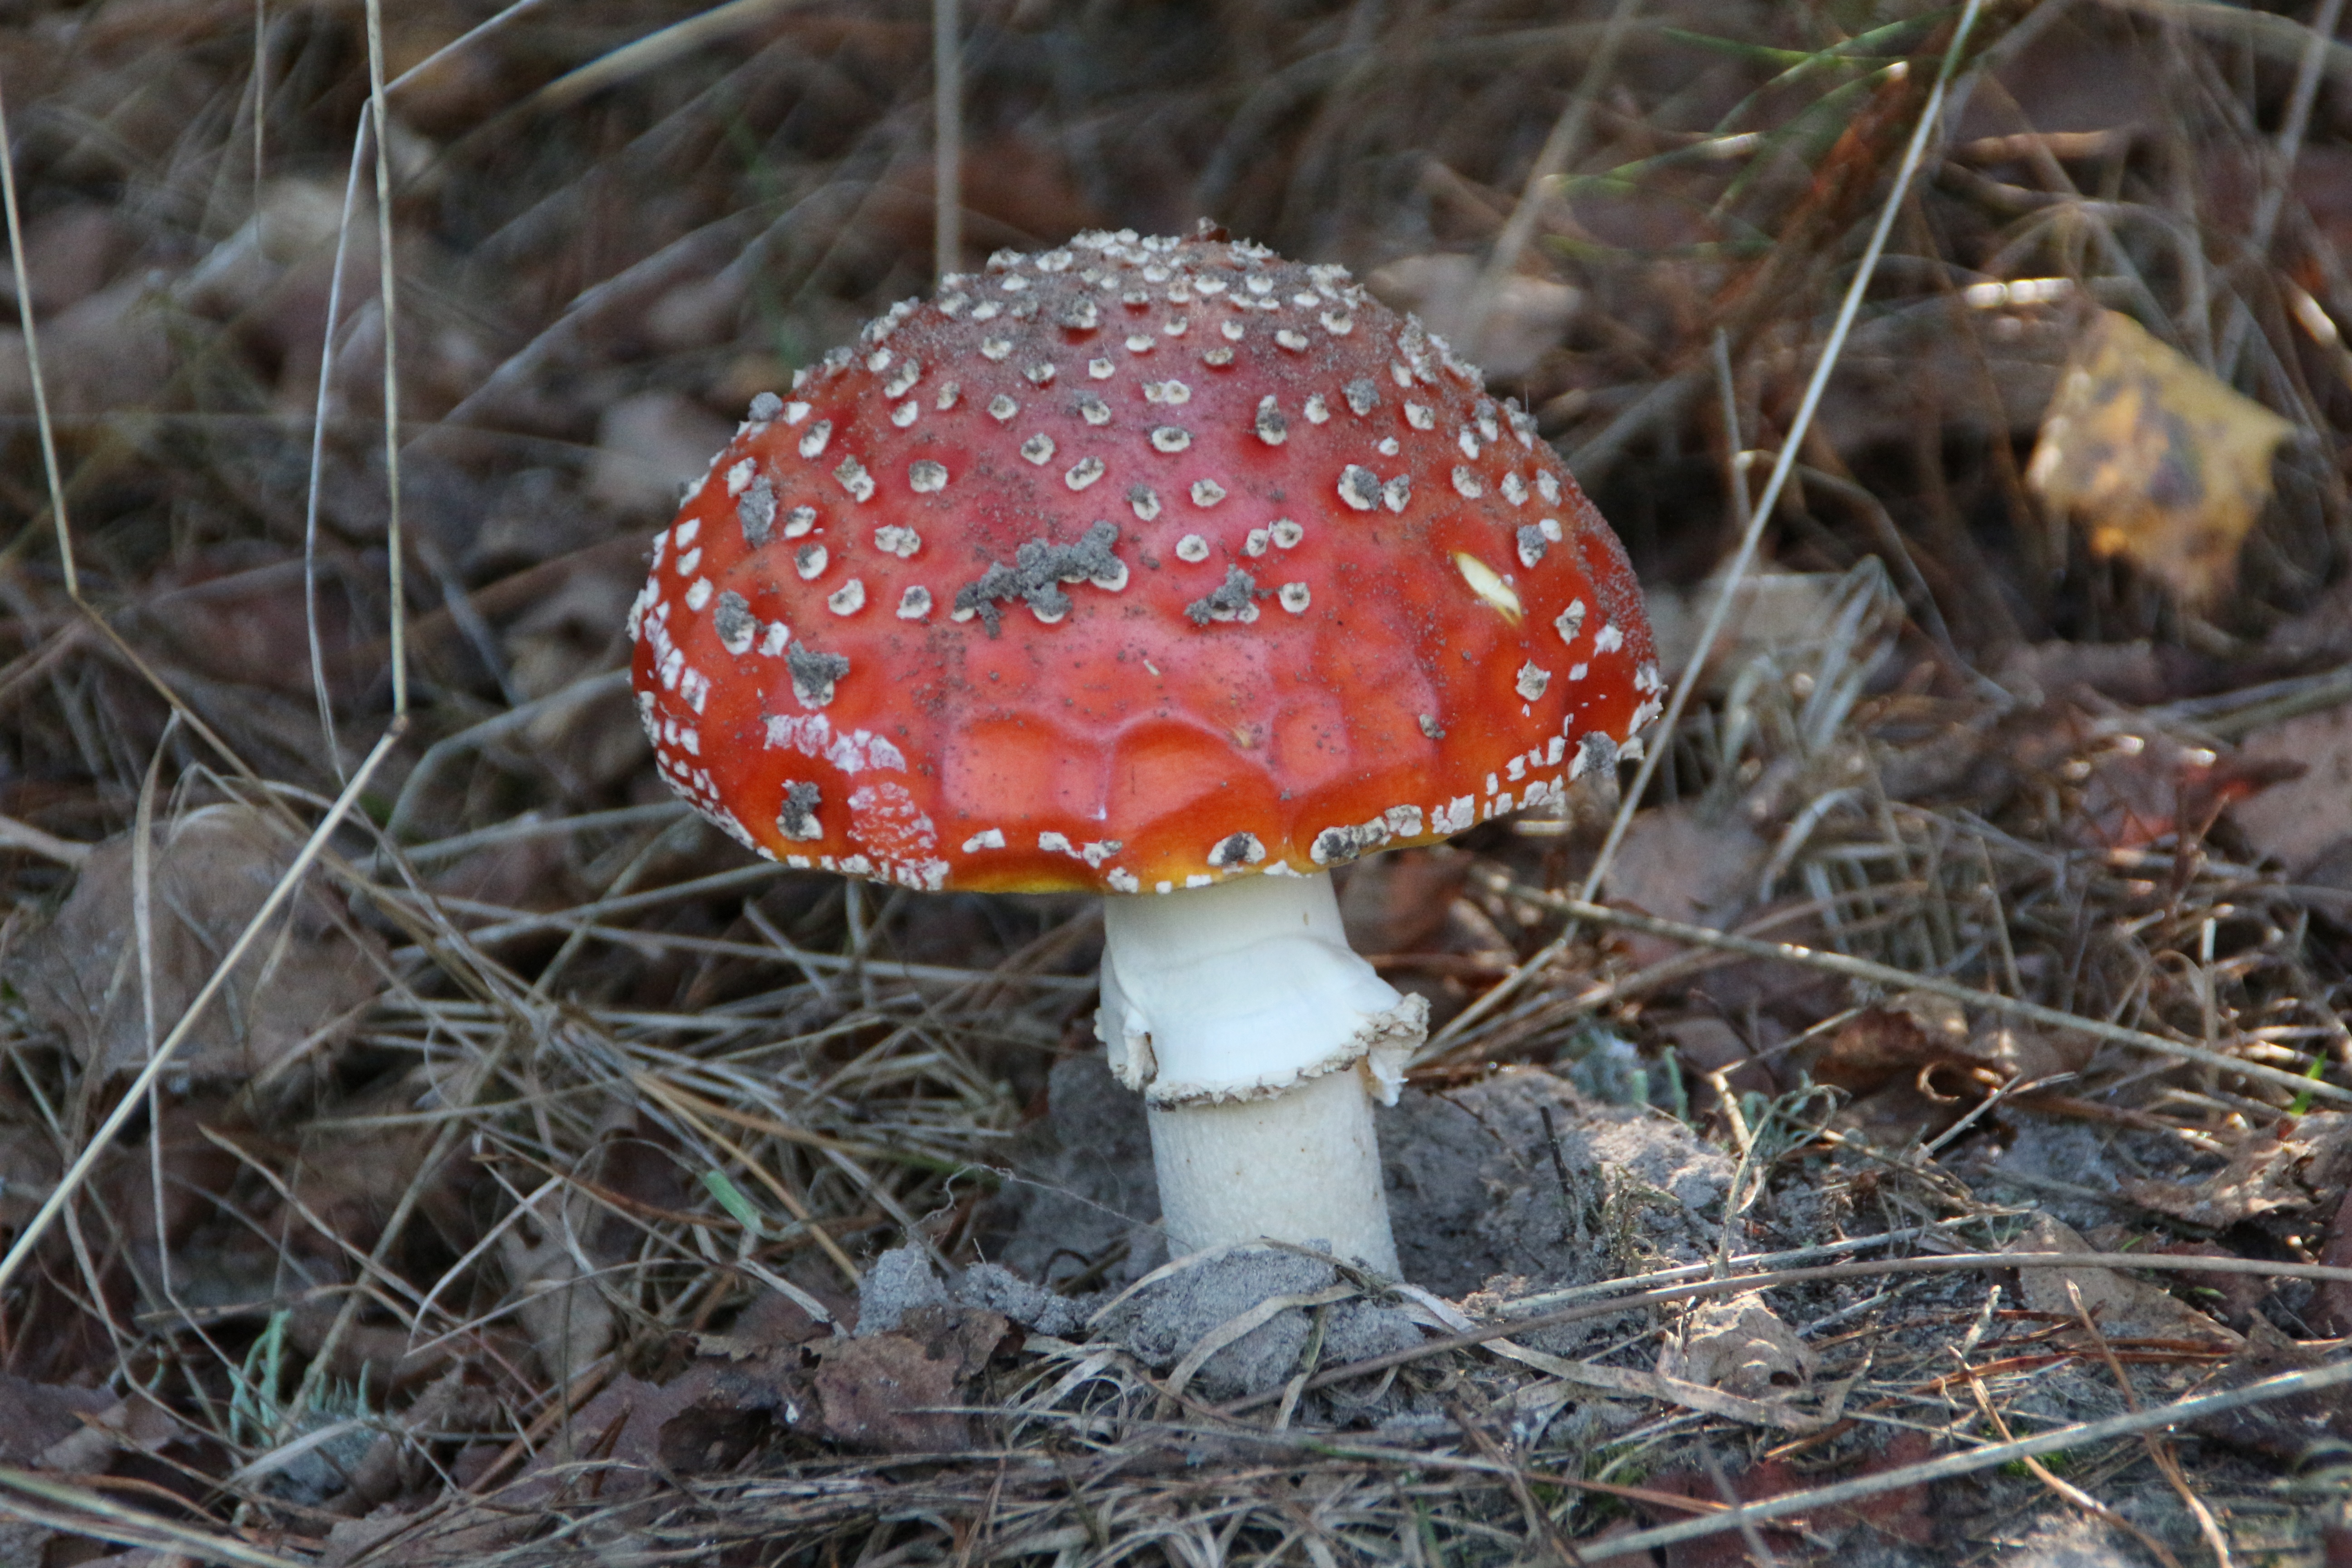
forest, autumn, mushroom, fauna, fungus, mushrooms, amanita, agaric, bolete, agaricus, fly agaric red, the collection of, poisonous, matsutake, edible mushroom, medicinal mushroom, agaricomycetes, agaricaceae, penny bun